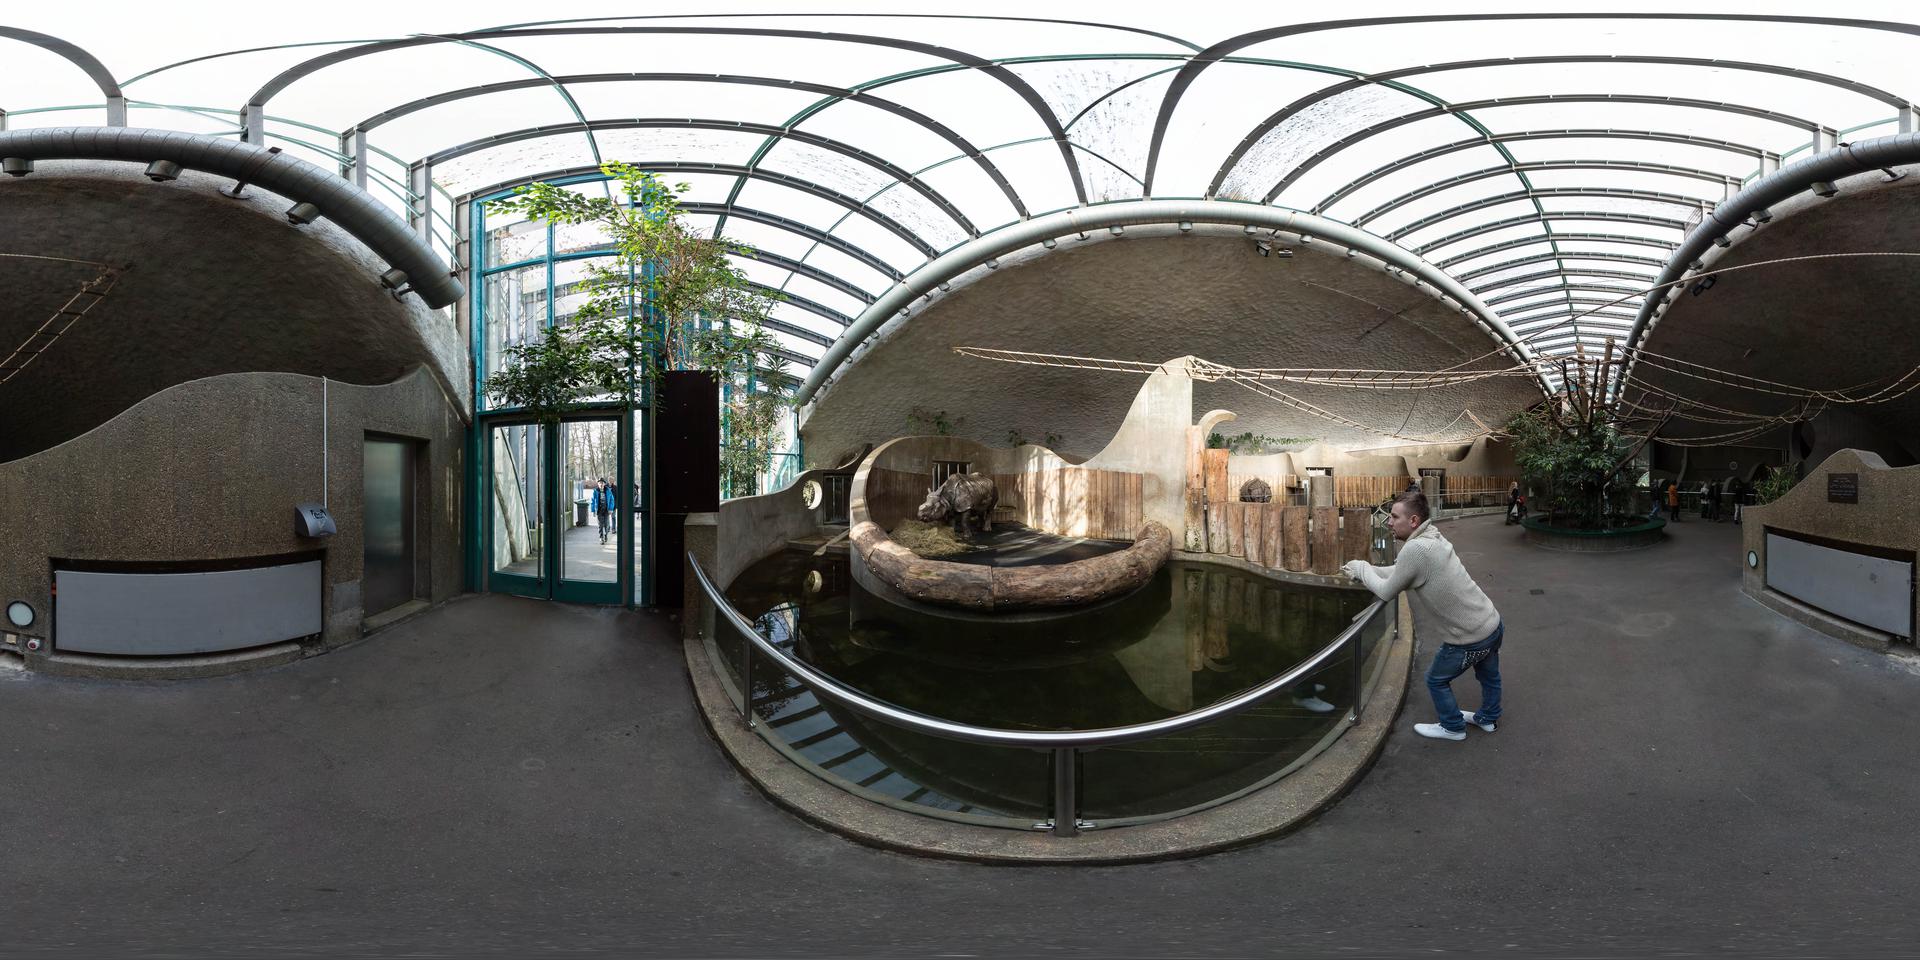
Referred object: The person on the right side of the current perspective

Referred object: Turn slightly right to see the rhino statue on the central island.

Referred object: the person leaning on the railing opposite the rhino